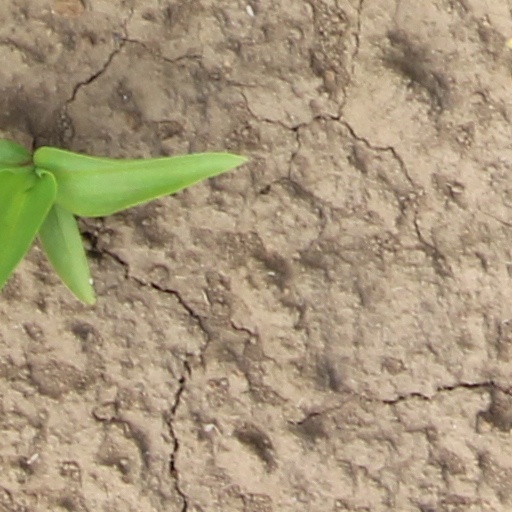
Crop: wheat